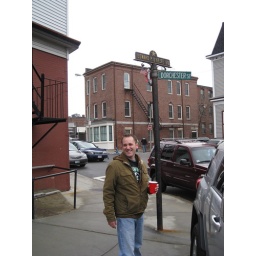
Drinking free beer from a plastic cup in public. simple pleasures...